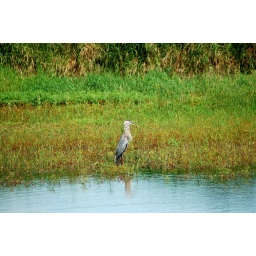
great blue haron with a fish shaped lump in the throat